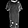
Label: Dress